Shiddat

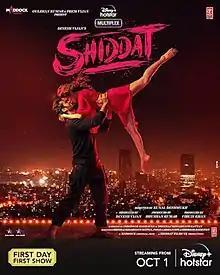
Official release poster

Shiddat: Journey Beyond Love, or simply Shiddat, is a 2021 Indian Hindi-language romantic drama film directed by Kunal Deshmukh and produced by Bhushan Kumar, Krishan Kumar and Dinesh Vijan under their banners T-Series and Maddock Films. The film stars Sunny Kaushal, Radhika Madan, Mohit Raina and Diana Penty.